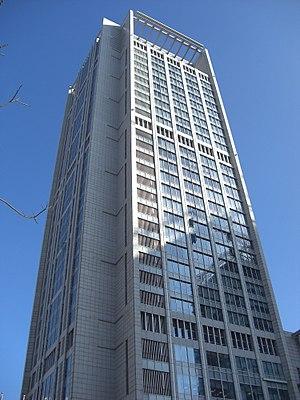
La President Enterprise Corporation Tower est un gratte-ciel de 154 mètres de hauteur construit en 2004 à Taipei dans l'ile de Taïwan. Fin 2009 c'était le cinquième plus haut immeuble de Taipei.
Depuis la construction du Taiwan Power Building en 1985, plus de 140 d'immeubles de 100 mètres de hauteur et plus ont été construits dans l'agglomération de Taipei à Taïwan.